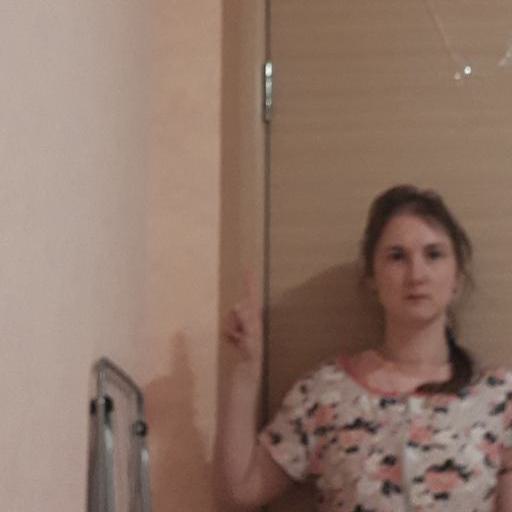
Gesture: one